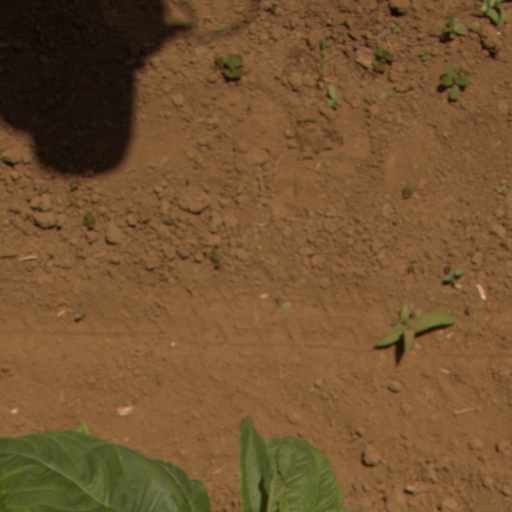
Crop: Jerusalem artichoke